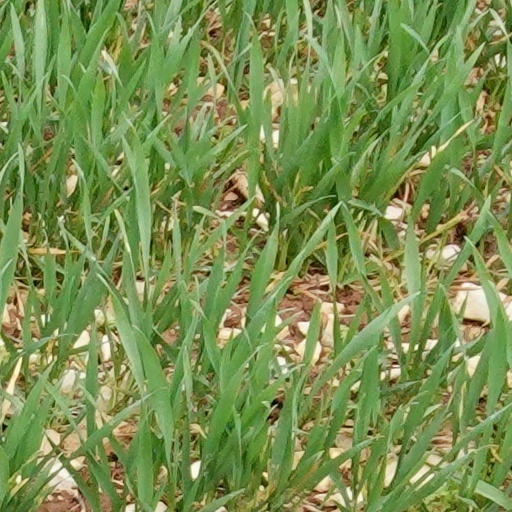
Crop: wheat